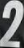
Number: 2